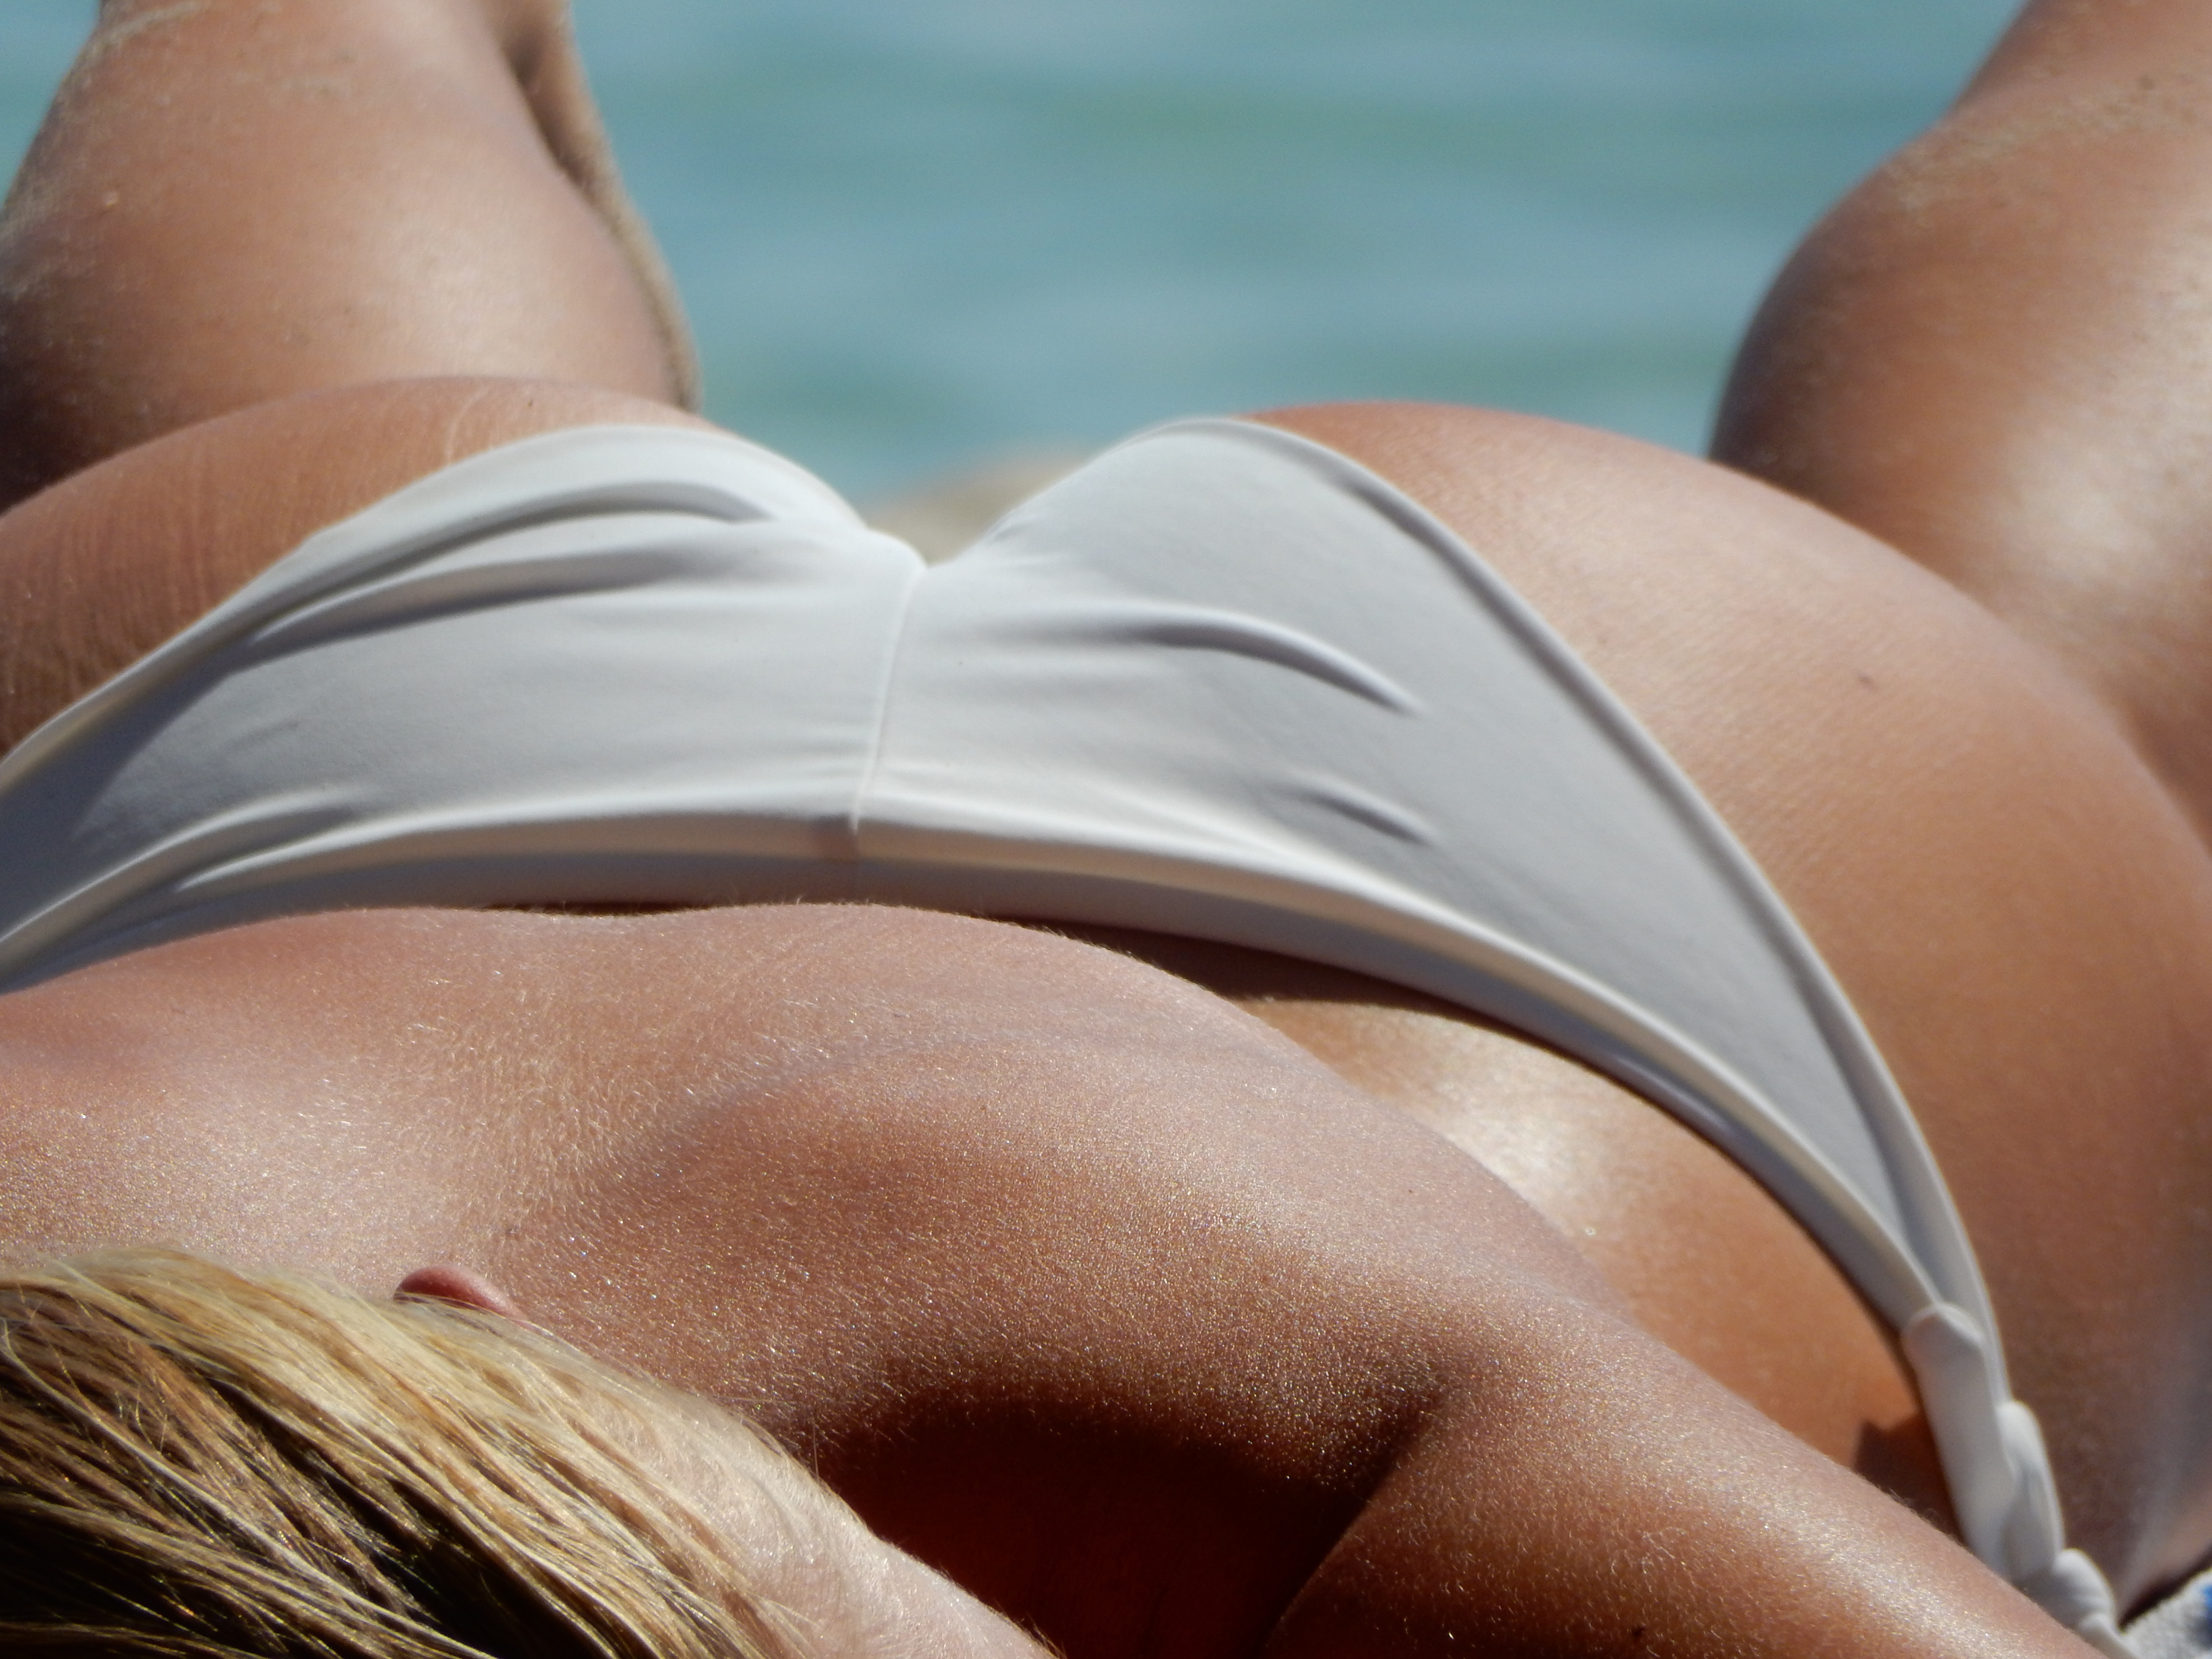
hand, beach, sea, girl, sun, woman, leg, tan, model, finger, relax, holiday, clothing, muscle, bikini, swimwear, close up, thigh, skin, beauty, blond, tanning, butt, sense, sun tanning, undergarment